Burnside Plantation (Bethlehem, Pennsylvania)

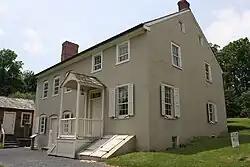
Burnside Plantation Farmhouse. June 2013.

The Burnside Plantation is a plantation in Bethlehem, Pennsylvania and was listed on the National Register of Historic Places in 1990. It is also known as the James Burnside Plantation and Lerch Farm. The plantation is located southeast of the intersection with Eaton Ave, on Schoenersville Road.